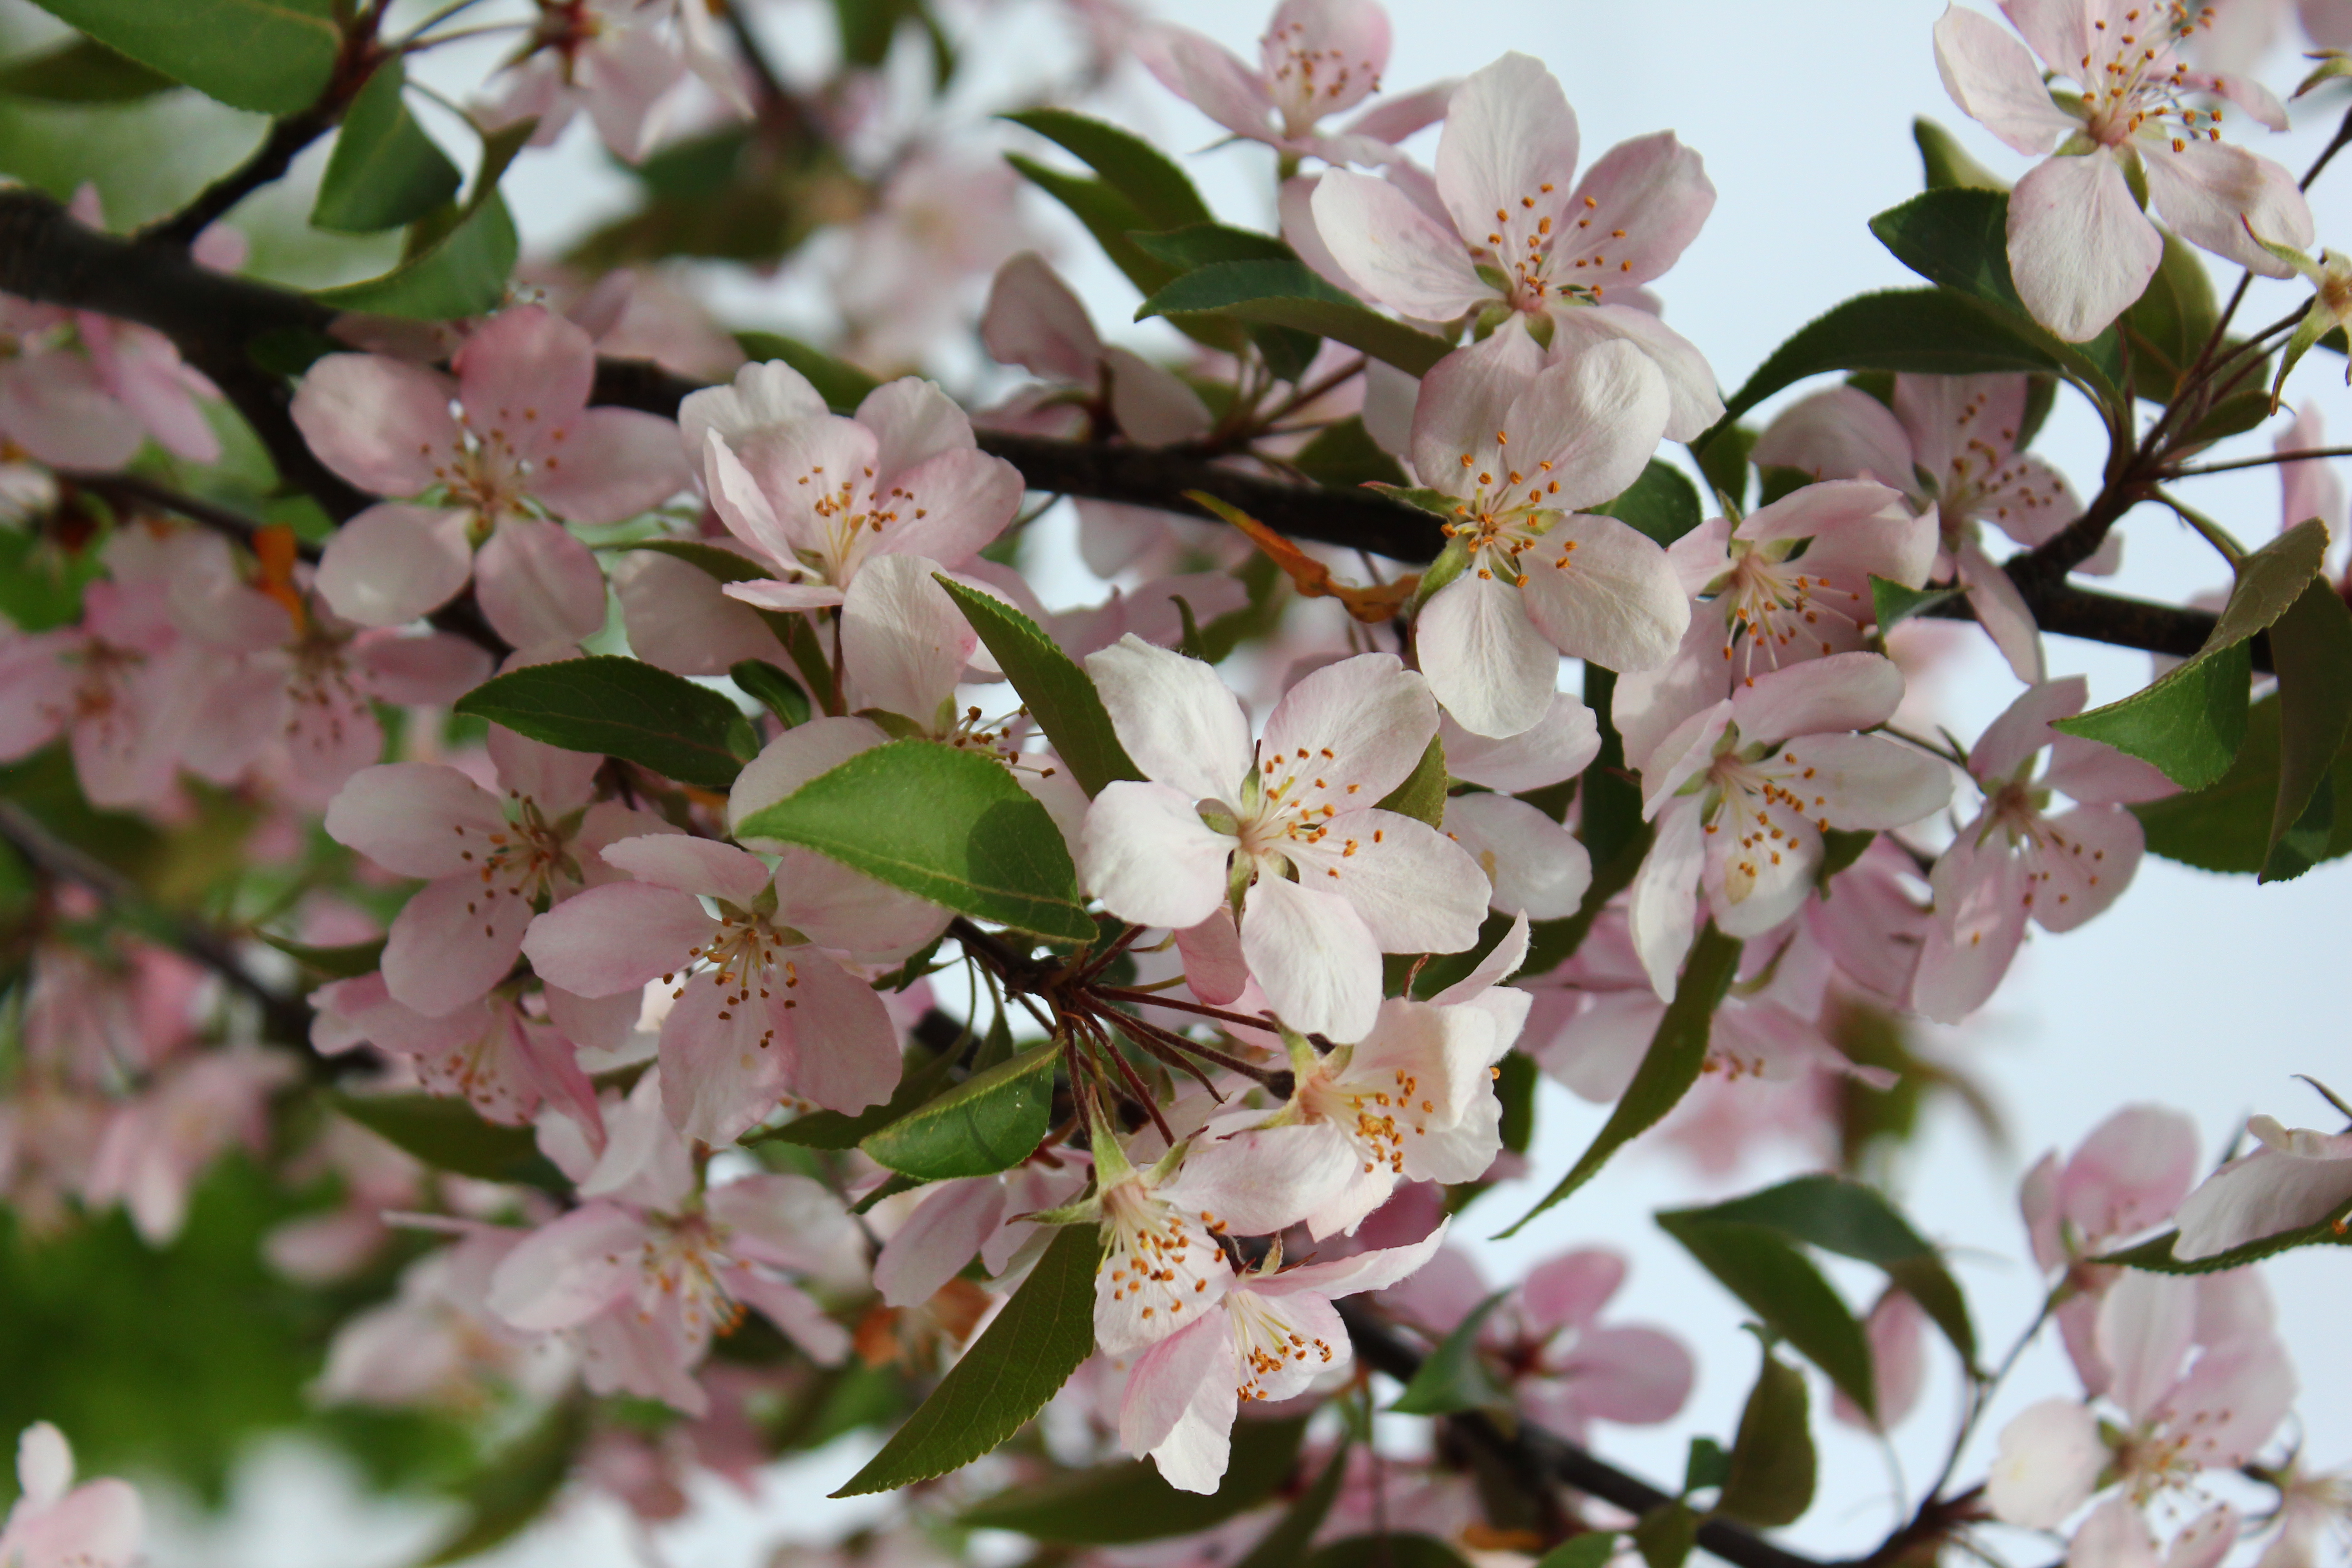
flower, plant, branch, petal, twig, tree, flowering plant, terrestrial plant, blossom, malus, groundcover, Dogwood family, plant stem, prunus